Reuters Group

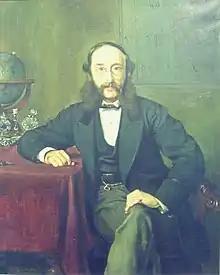
Paul Reuter aged 53 years (1869), by Rudolf Lehmann

Paul Reuter noticed that, with the electric telegraph, news no longer required days or weeks to travel long distances. In the 1850s, the 34-year-old Reuter was based in Aachen – then in the Kingdom of Prussia, now in Germany – close to the borders with the Netherlands and Belgium. He began using the newly opened Berlin–Aachen telegraph line to send news to Berlin. However, the telegraph did not extend the to Brussels, Belgium's capital city and financial center. Reuter saw an opportunity to speed up news service between Brussels and Berlin by using homing pigeons to bridge that gap.